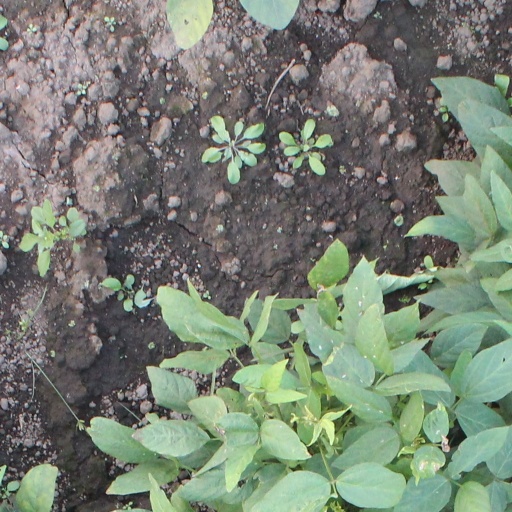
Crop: soybean